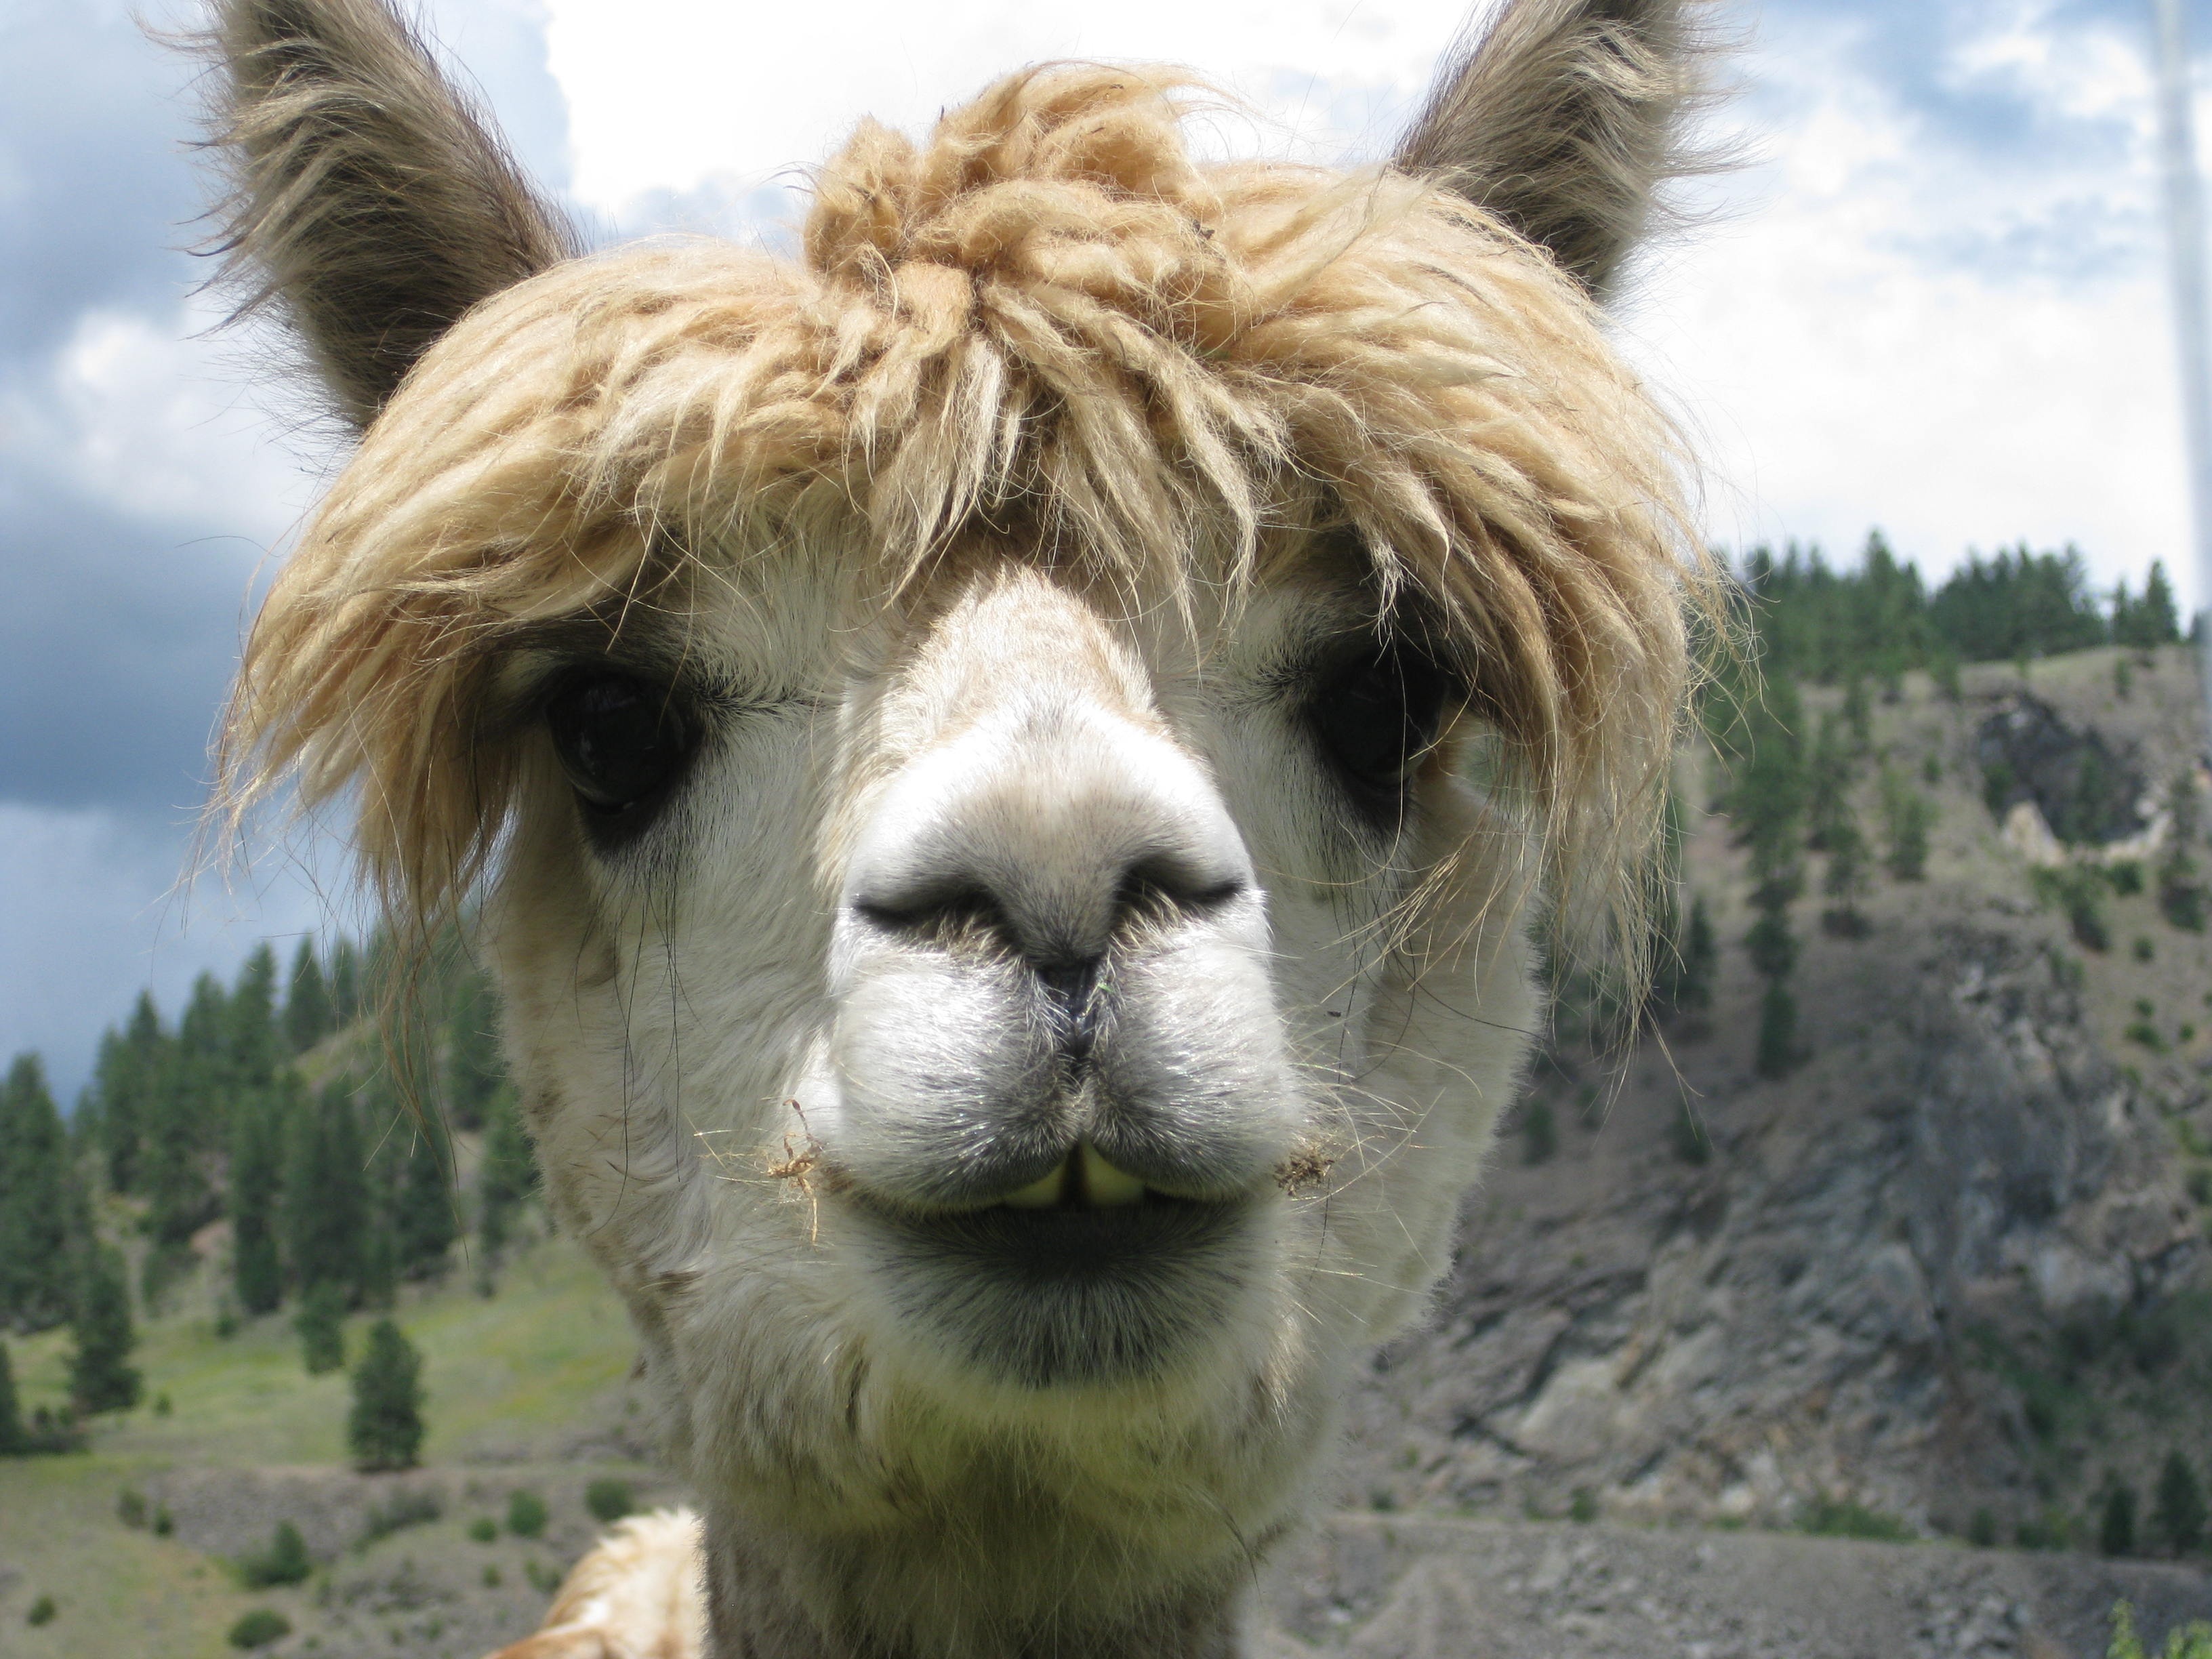
animal, mammal, mane, fauna, llama, alpaca, head, lama, vertebrate, camel like mammal, arabian camel